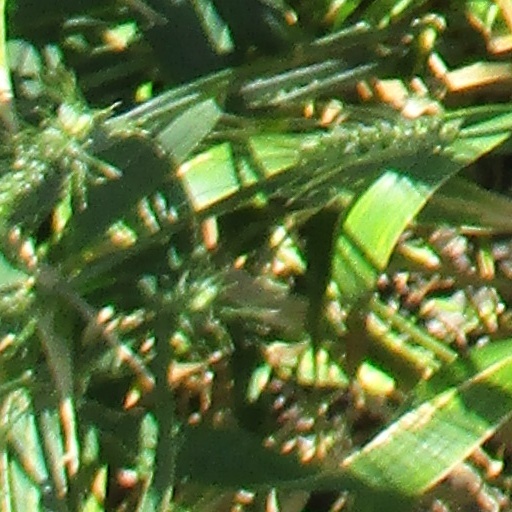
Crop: wheat